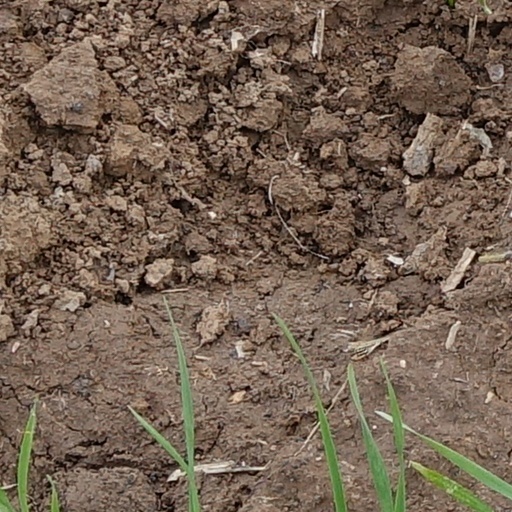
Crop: wheat